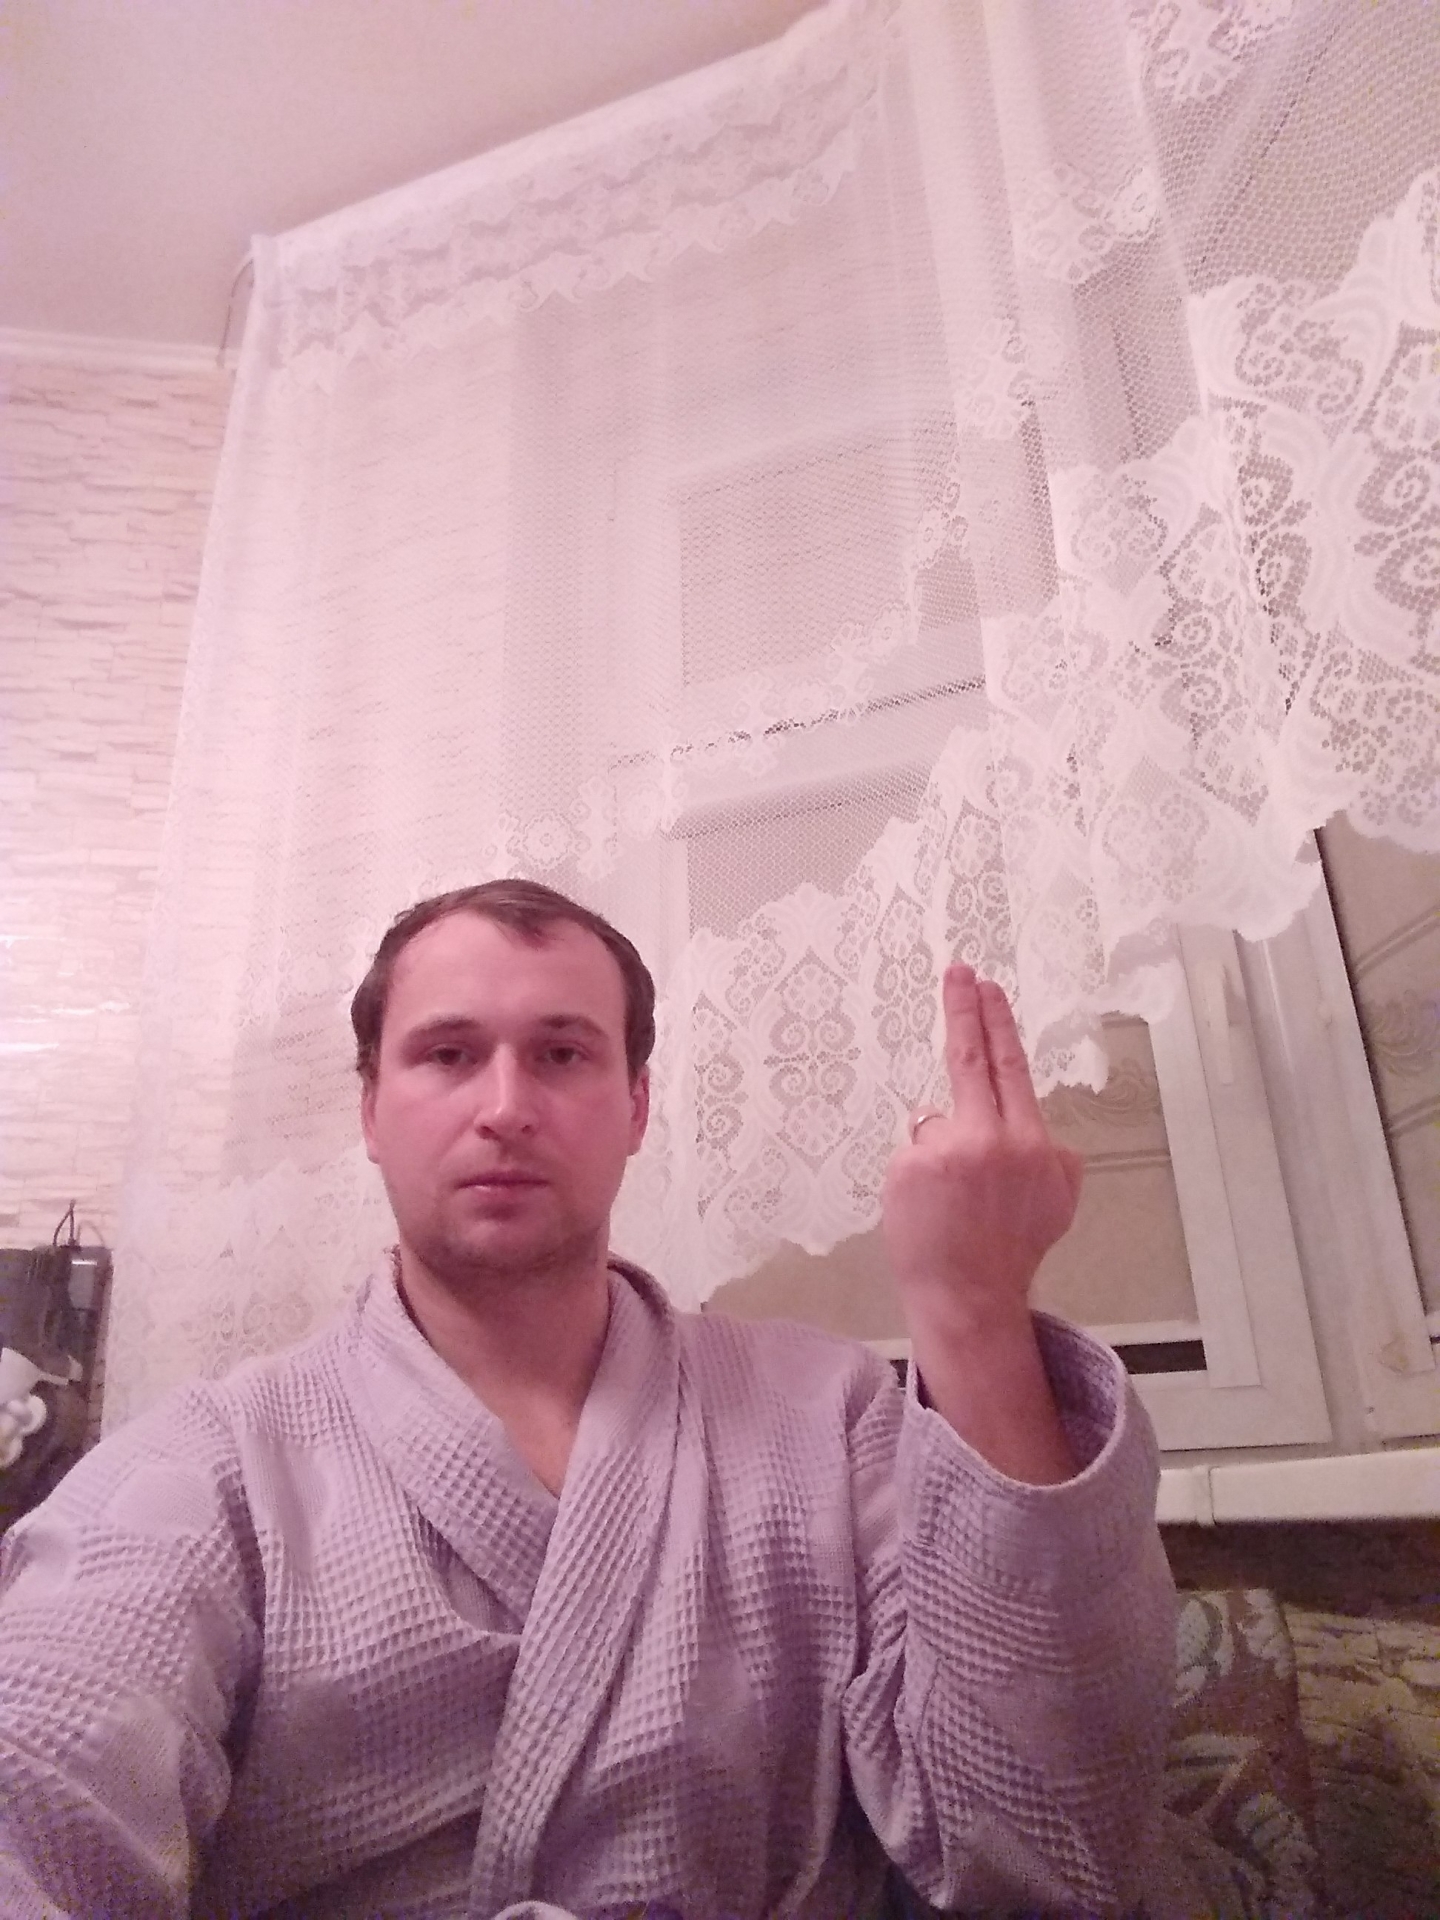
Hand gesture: two_up_inverted